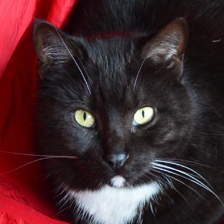
Label: animals